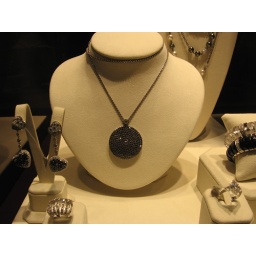
Big ole rock in the window of the Cartier store in Piazza di Spagna, Roma, IT.